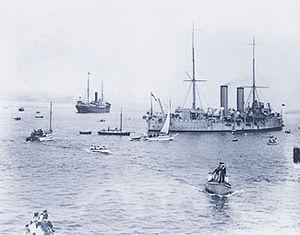
L’incident du Komagata Maru a impliqué le bateau japonais Komagata Maru, parti de Hong Kong pour rejoindre Vancouver au Canada en 1914, en passant par Shanghai puis Yokohama et transportant 376 passagers originaires de la province du Punjab.